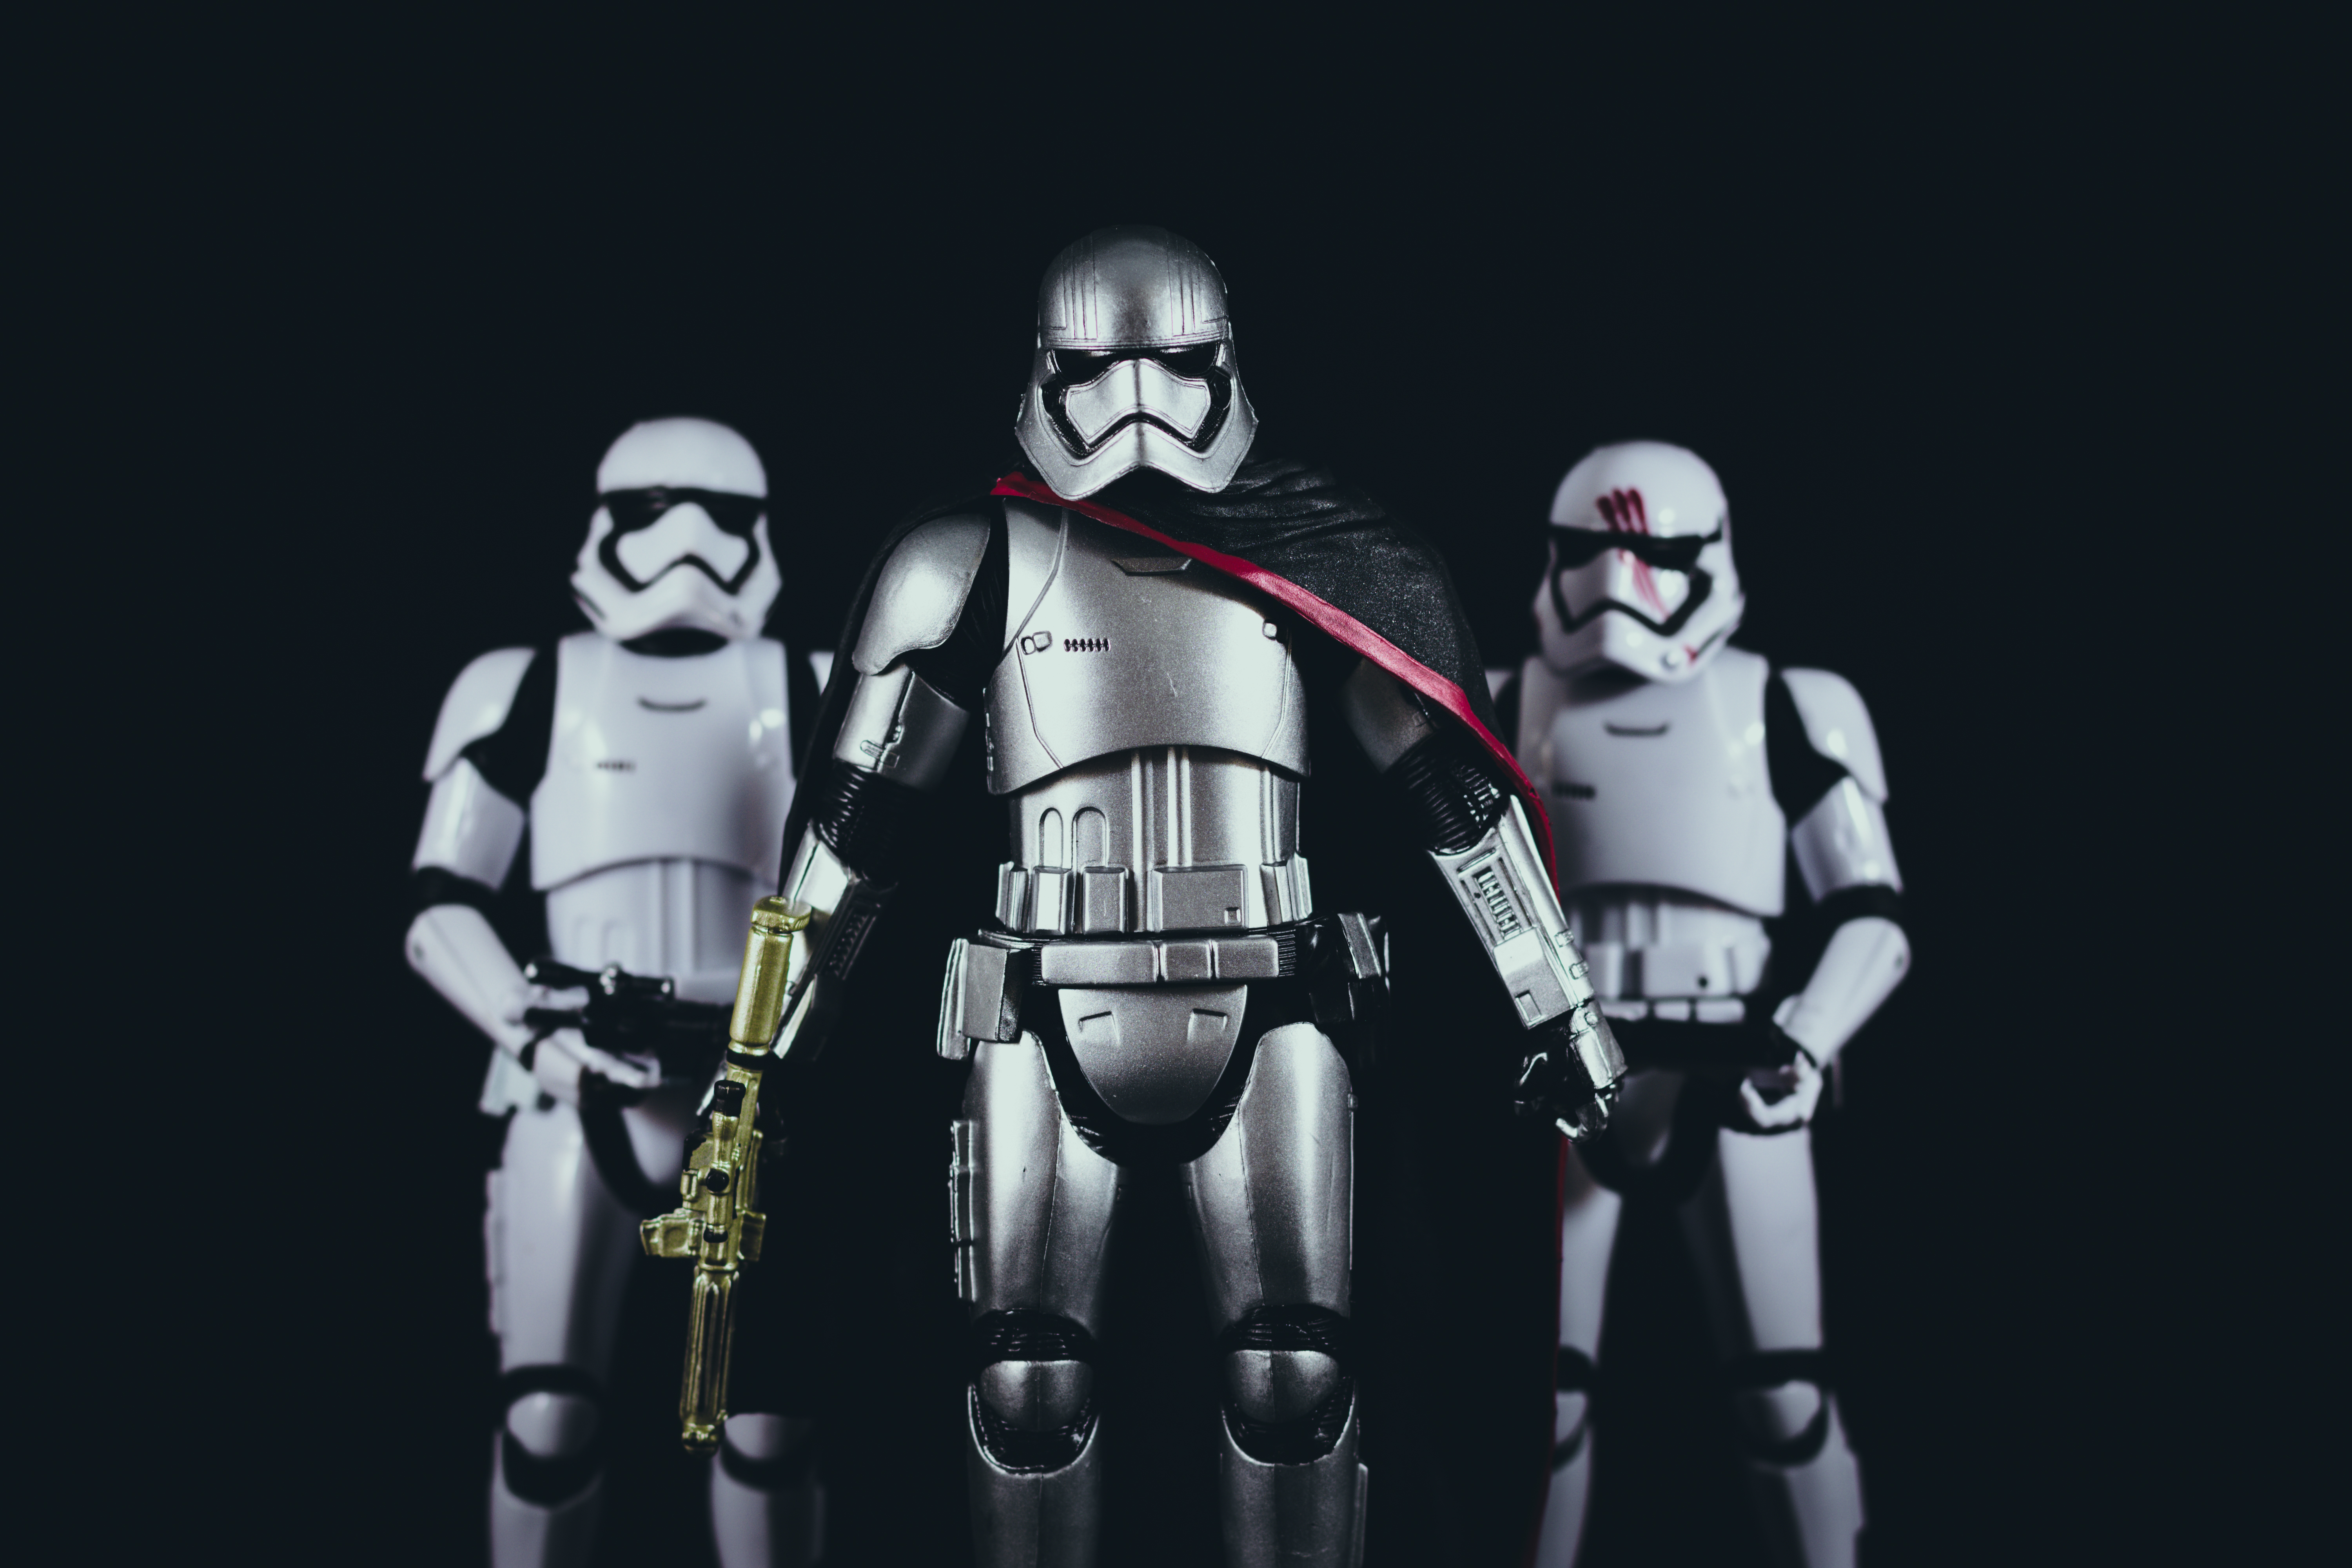
machine, toy, stormtrooper, gun, action figure, figurines, general, commander